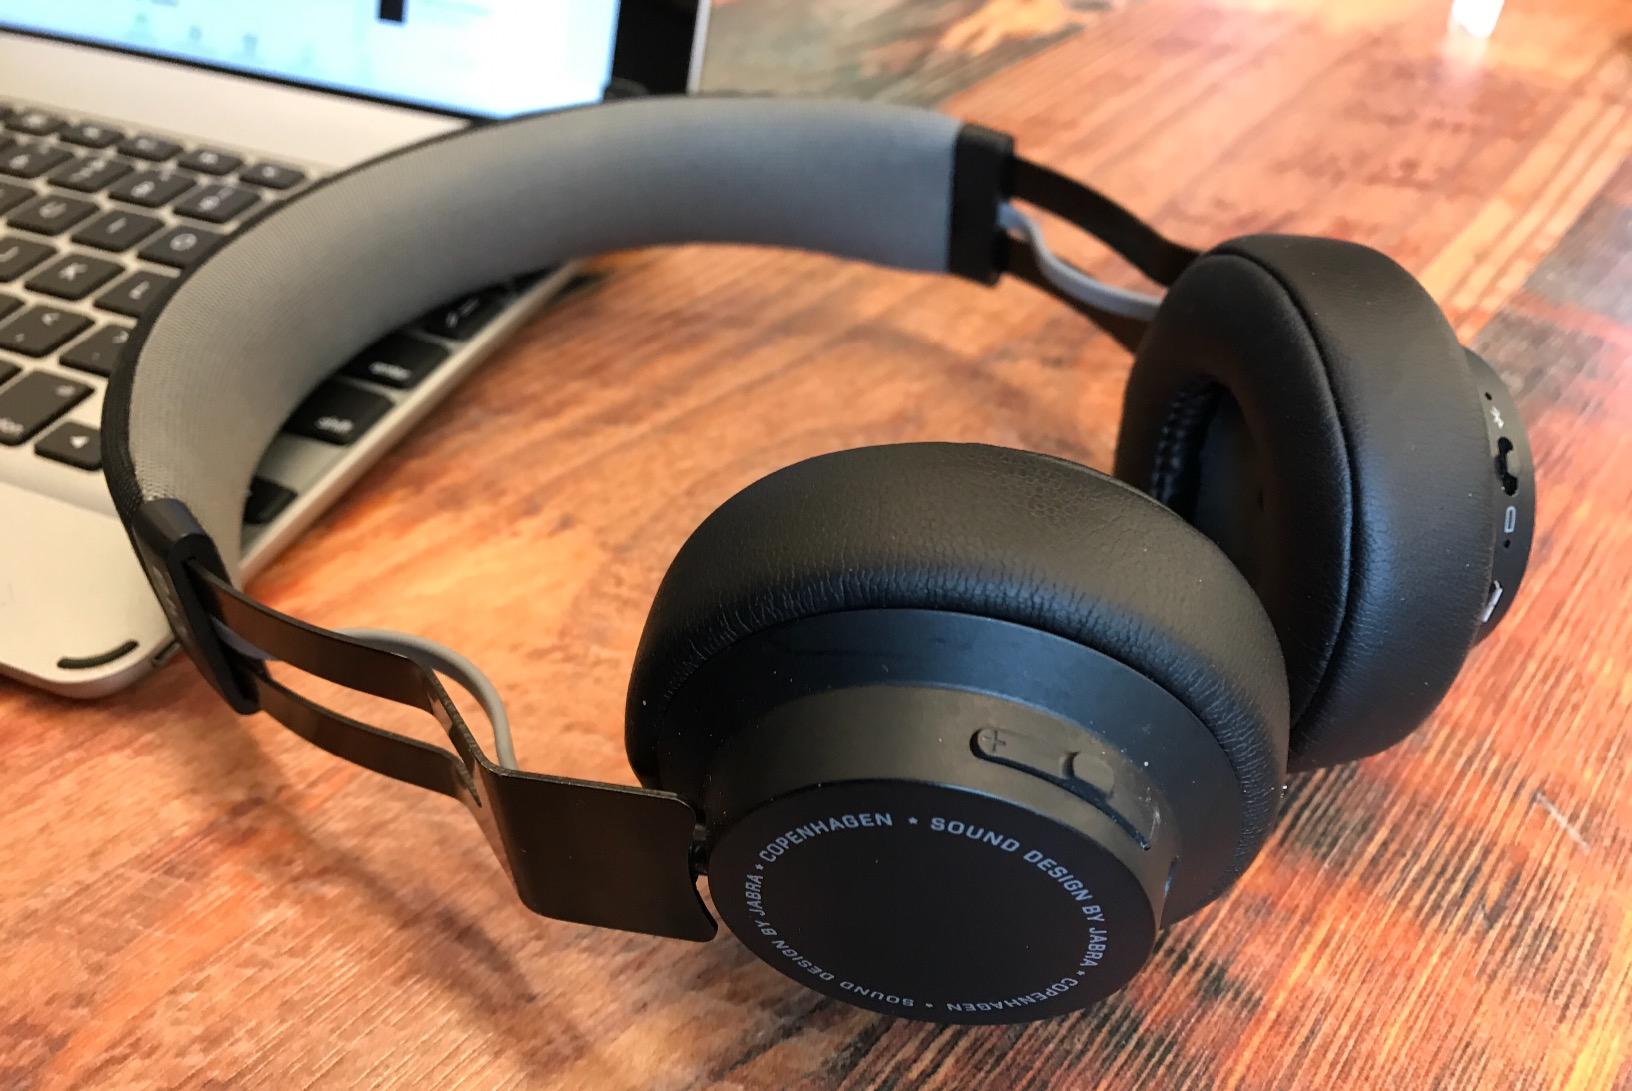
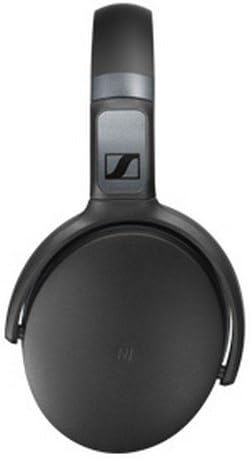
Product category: headphones
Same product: no